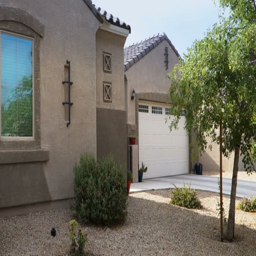
a garage door opens automatically on a home in a typical neighborhood .